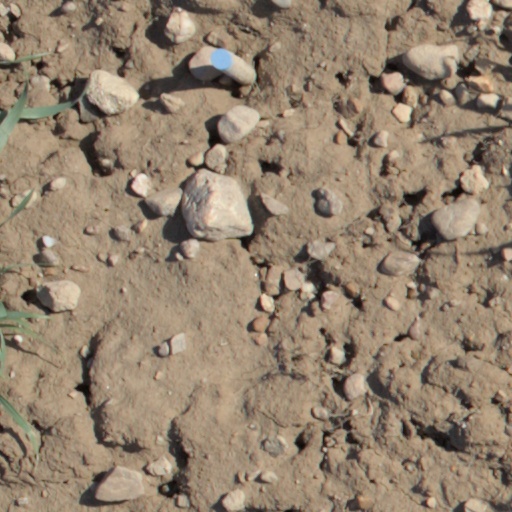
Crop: wheat